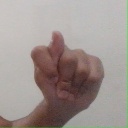
अक्षर: ट